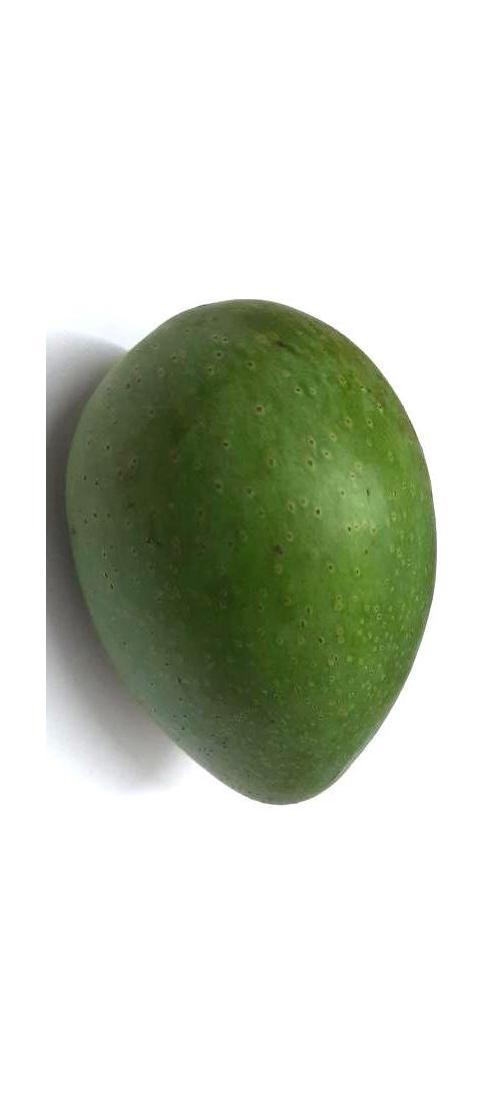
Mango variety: Ashshina Zhinuk